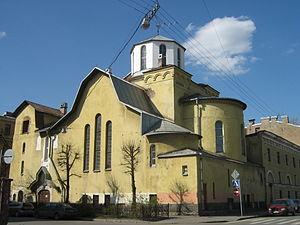
Saint-Pétersbourg